Bajo el signo de la patria

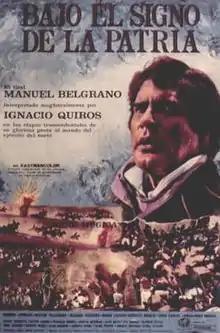

Bajo el signo de la patria is a 1971 Argentine drama film directed by René Múgica and written by Isaac Aisemberg. The film premiered in Argentina on 20 May 1971.